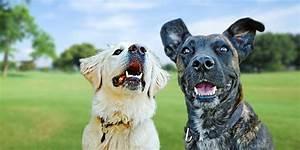
dog